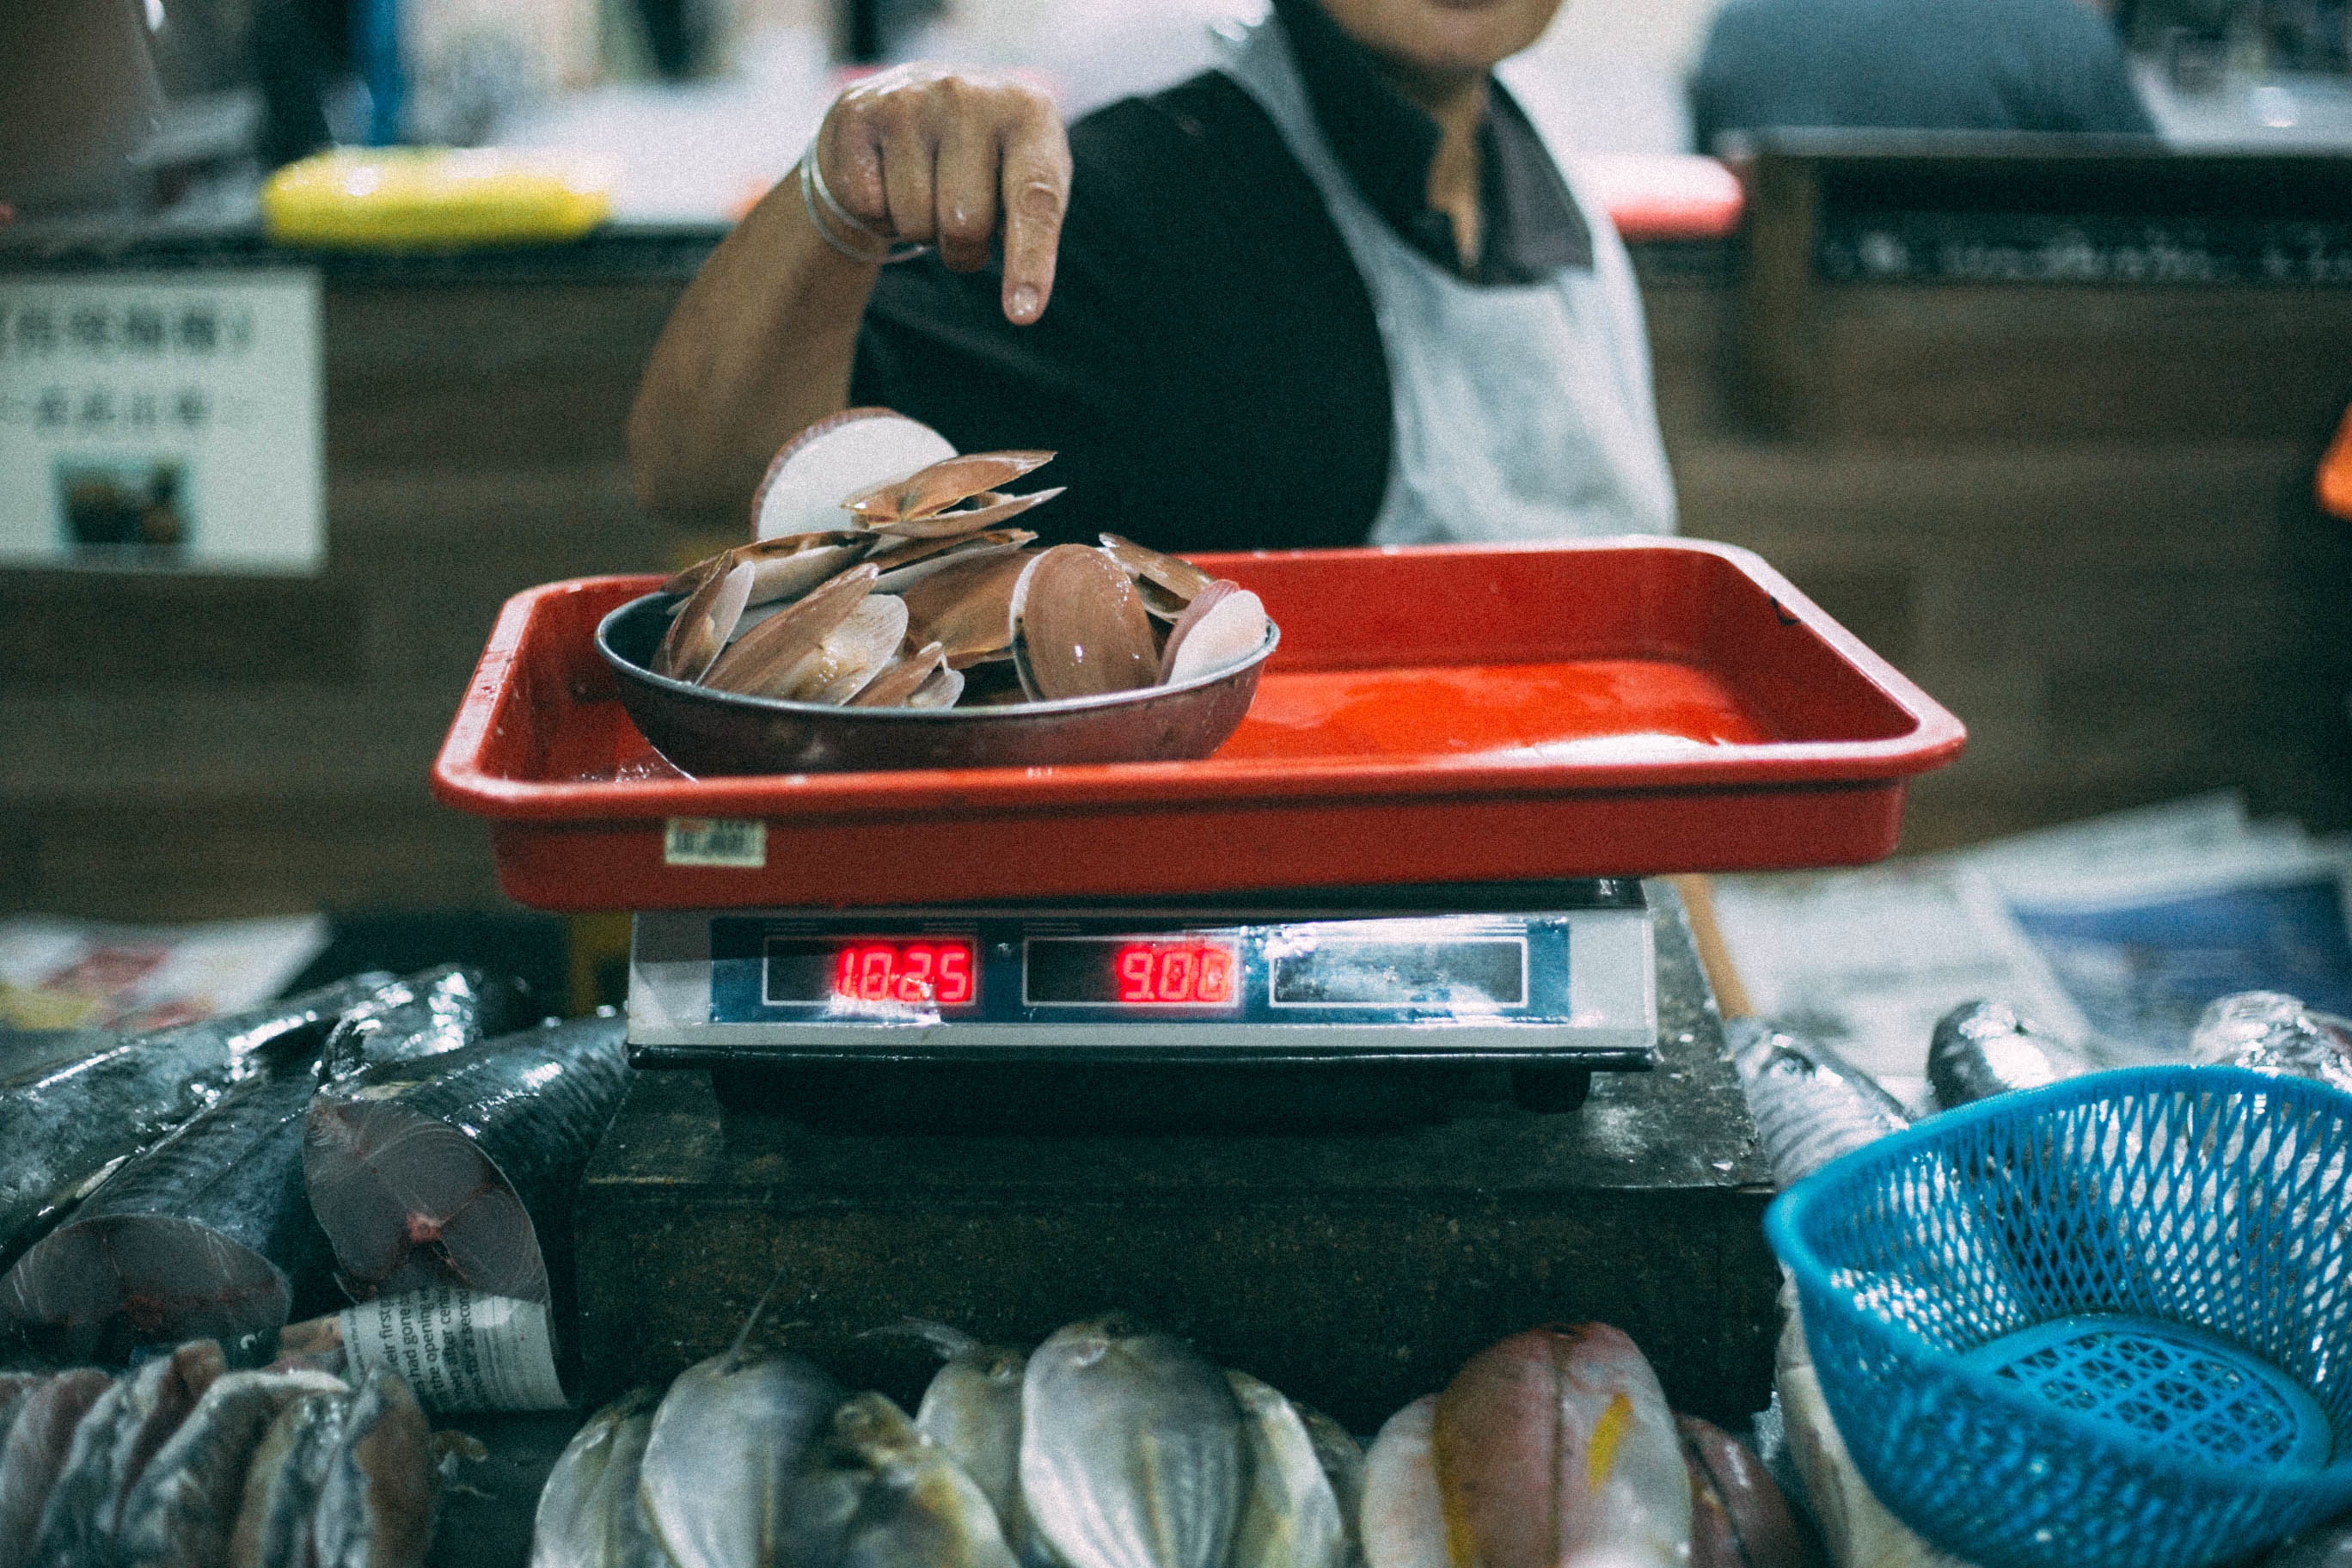
car, food, vehicle, color, market, cuisine